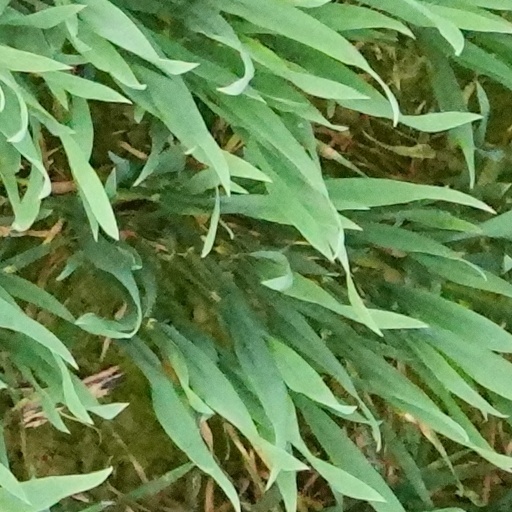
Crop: wheat